Bodaghabad, Razavi Khorasan

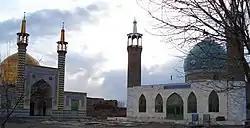

The village has one elementary school and one high school, shared and private public showers, two mosques, one clinic and two holy shrines. An asphalt access road that joins Bodaghabad to Hokmabad, the nearest populated area. Bodaghabad is the center of Zarrin Rural District although it is not the largest village in the area. Drinking water, electricity and phone have been provided for this village and natural gas is planned to be provided in near future.